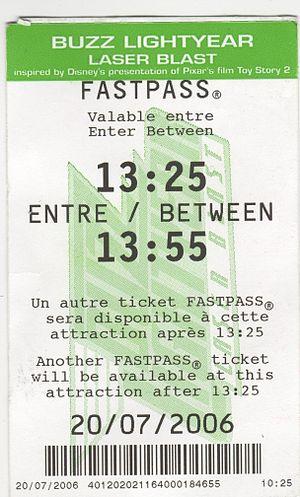
Ticket Fast Pass pour l'attraction Buzz Lightyears's Astro Blasters à Disneyland Paris.
Le FastPass ou Disney's FastPass est un système de gestion de file d'attente mis en place dans les parcs à thèmes Disney. Le système, lancé en juillet 1999, permet selon l'entreprise de diminuer le temps d'attente pour l'accès aux attractions. Il est réservé aux attractions les plus prisées.